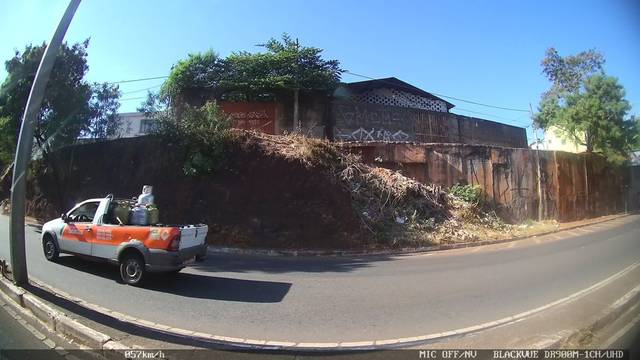
Region: Brazil
Coordinates: -19.954, -44.014